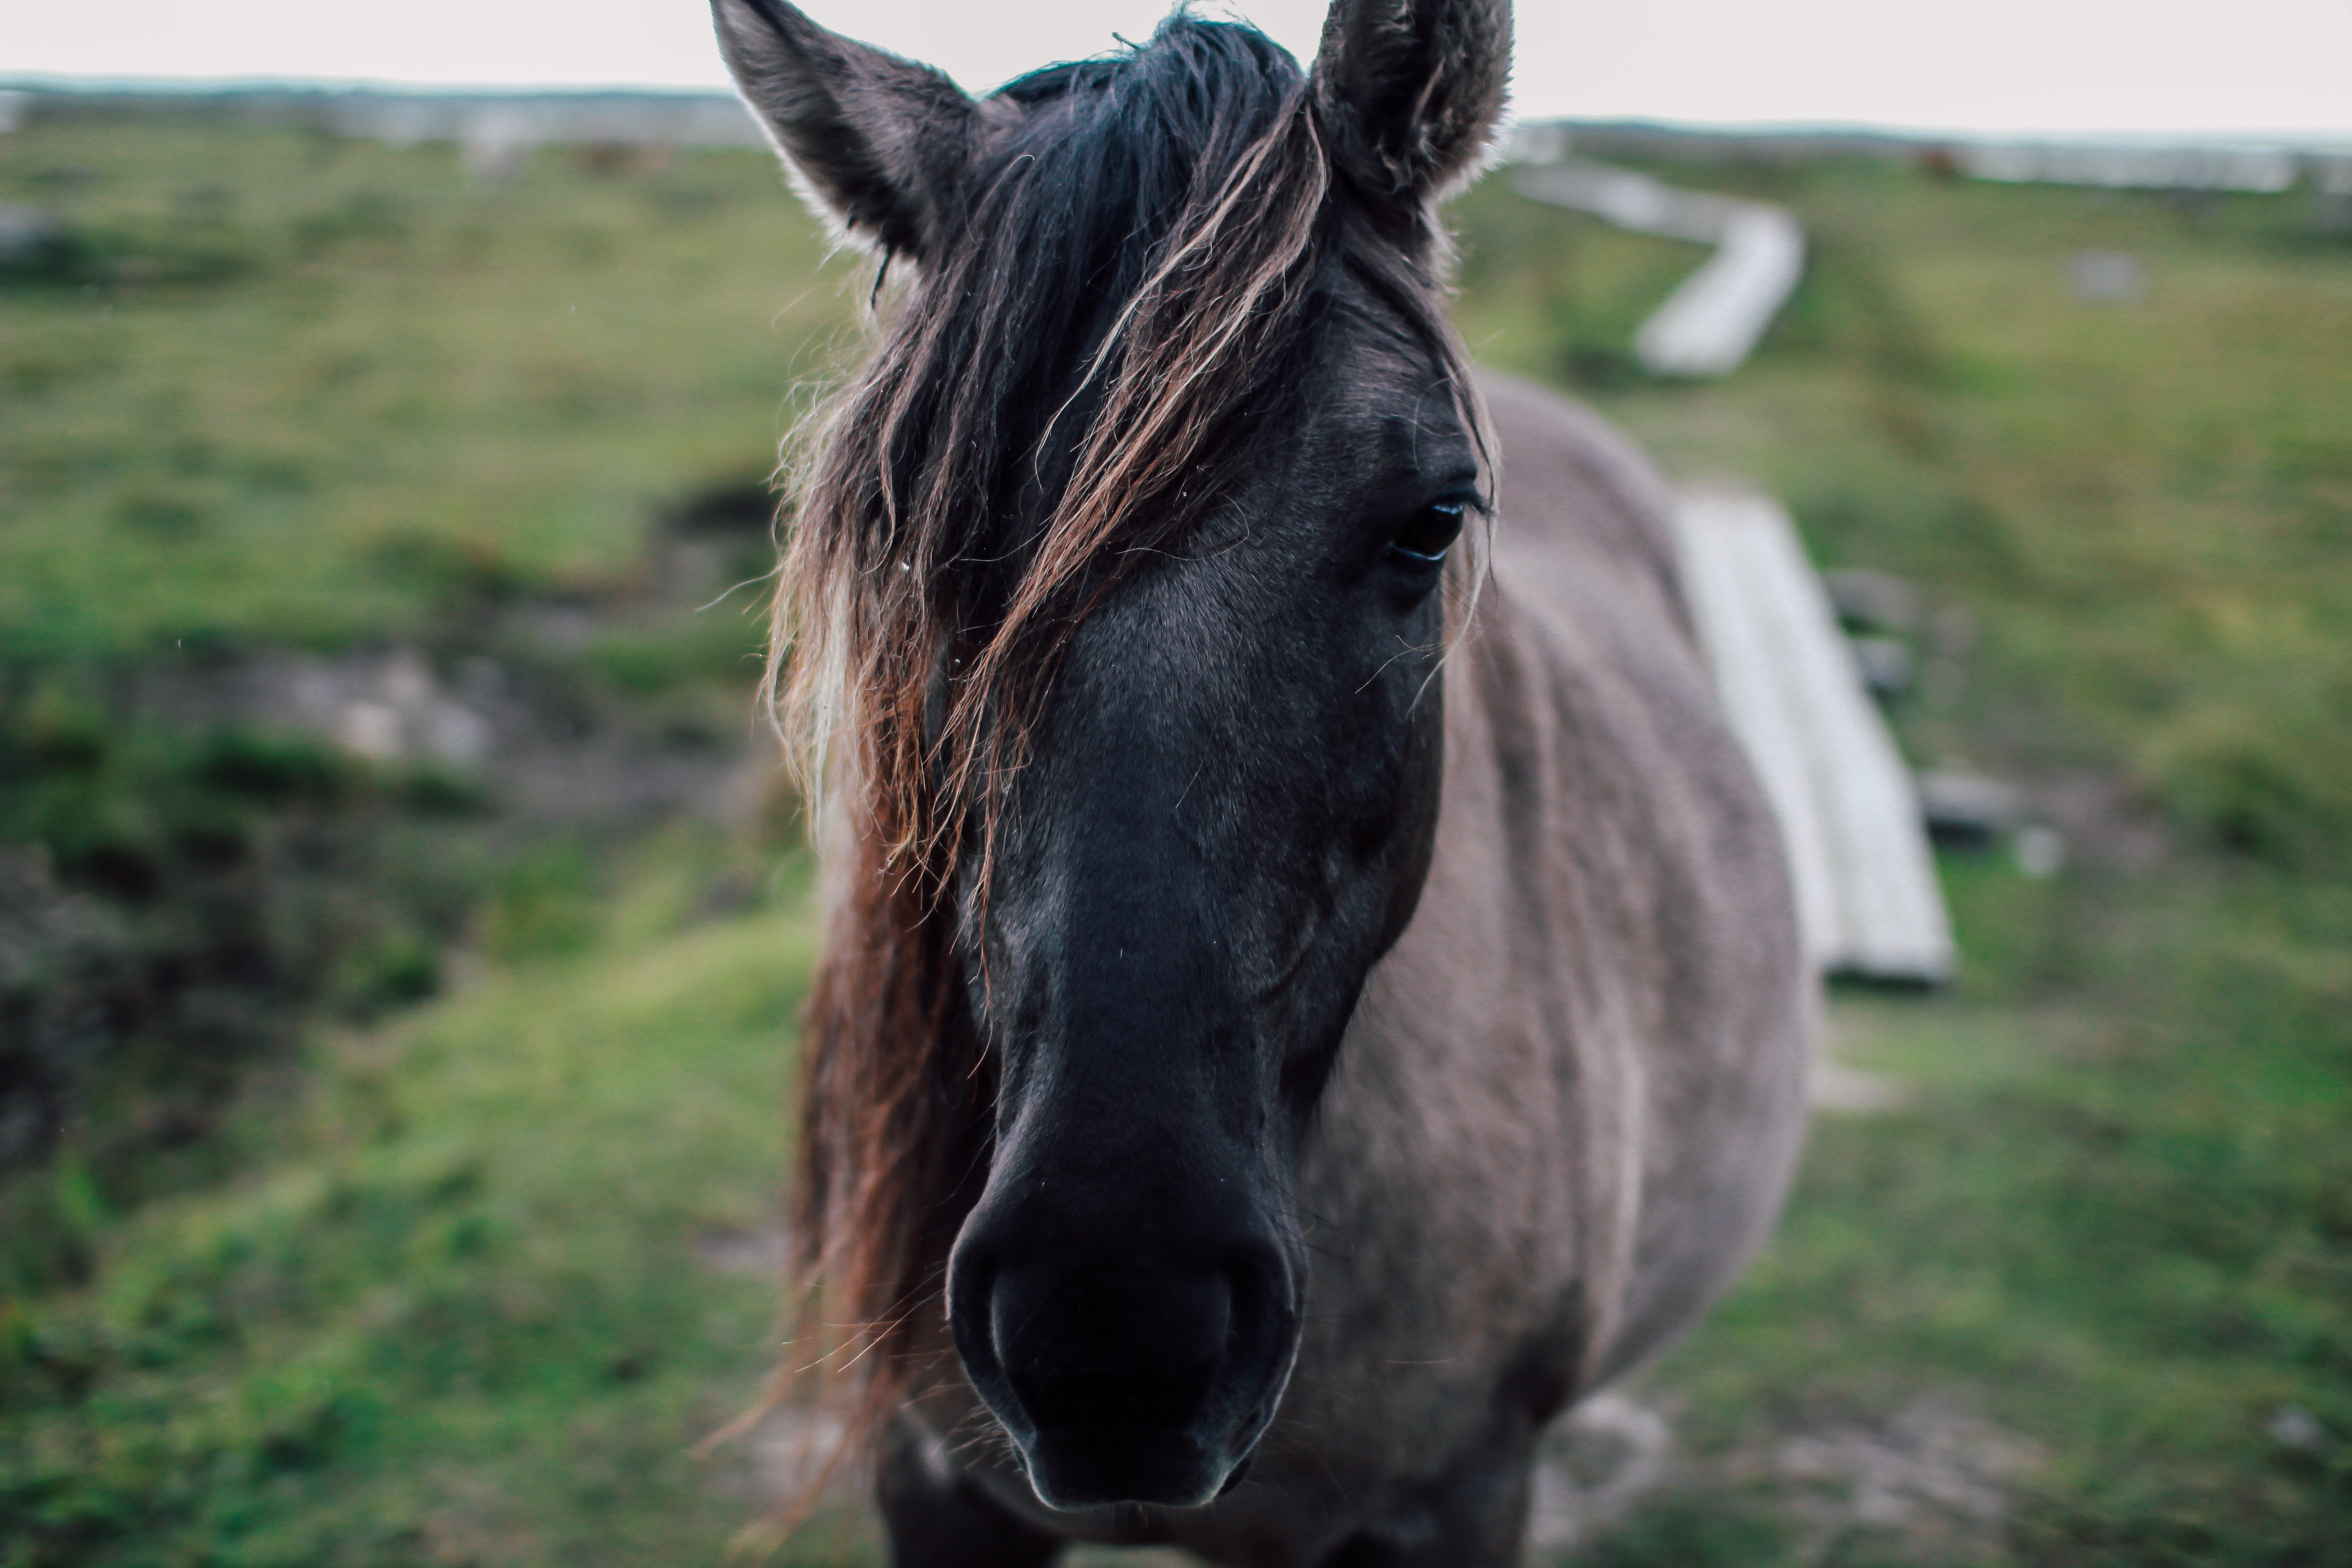
grass, pasture, grazing, horse, mammal, stallion, mane, fauna, vertebrate, mare, pack animal, horse like mammal, mustang horse